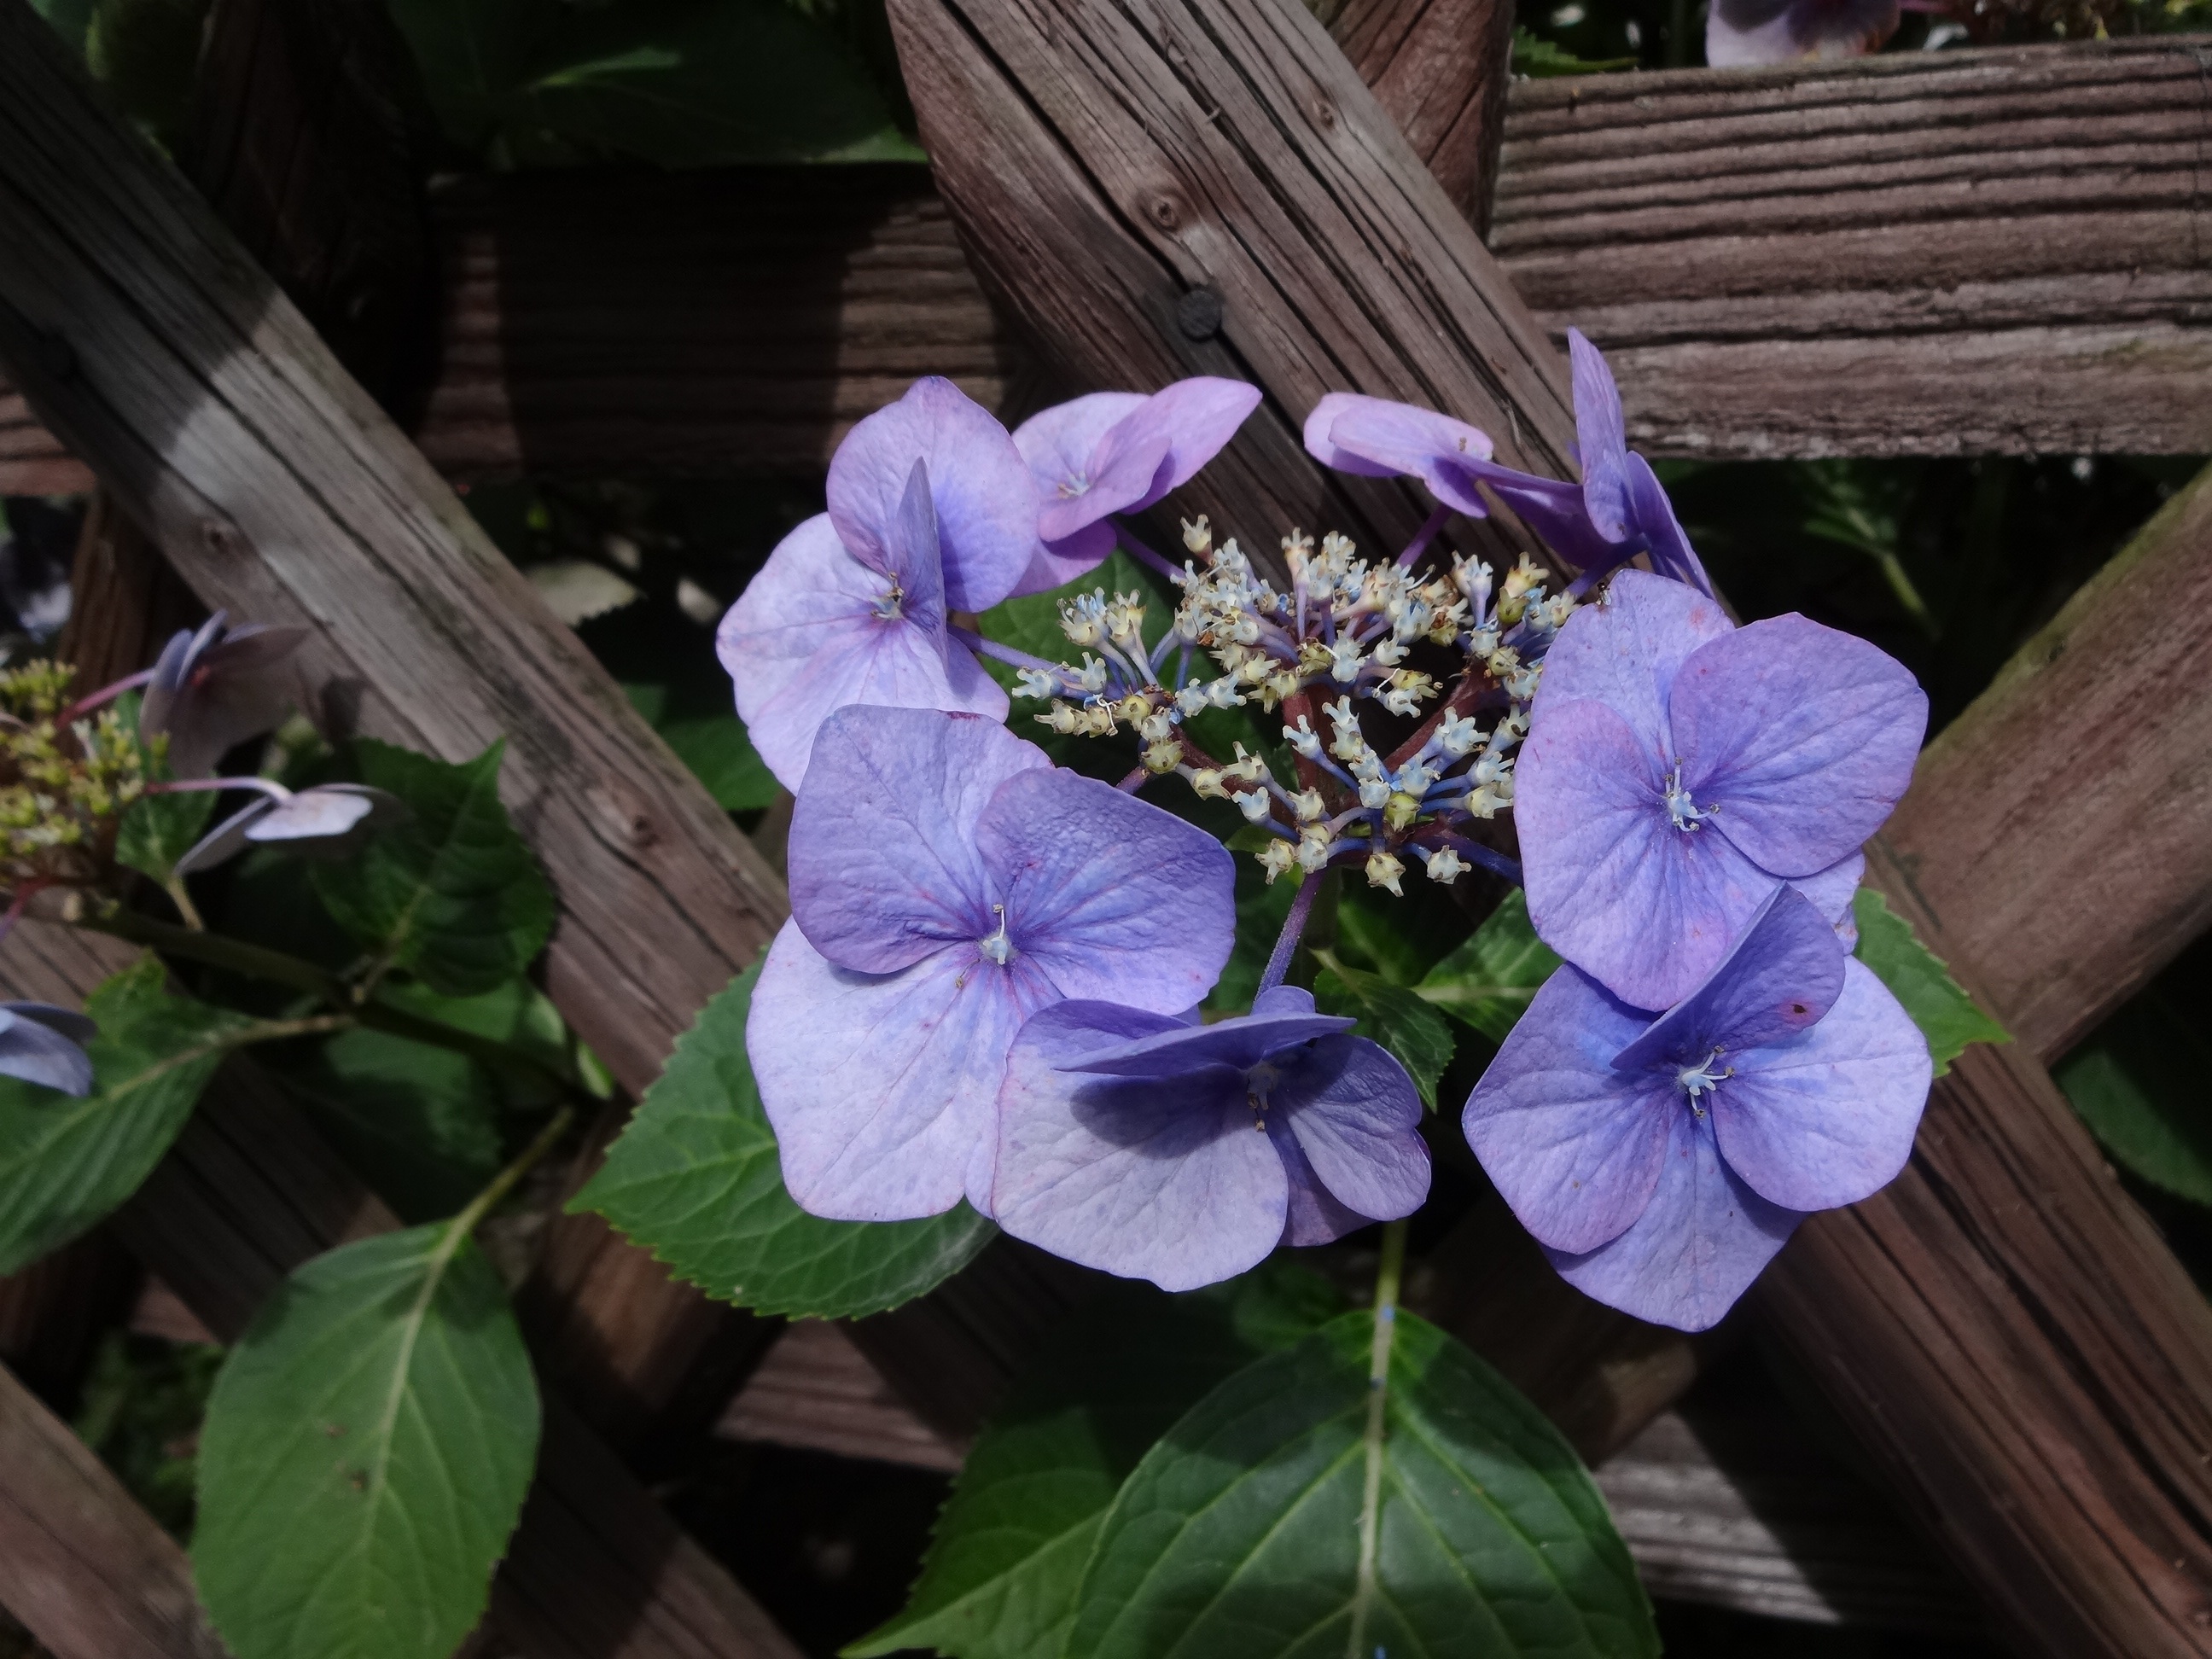
blossom, plant, flower, petal, bloom, botany, flora, hydrangea, violet, viola, ornamental plant, flowering plant, hydrangea spec, tree hydrangea, hydrangeaceae, cornales, land plant, violet family